Futa Pass

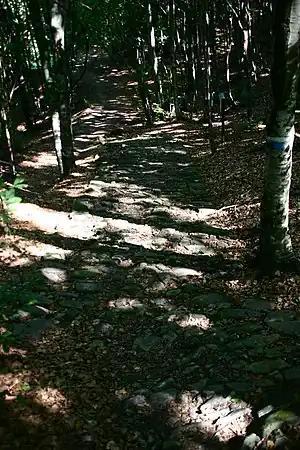
Roman road through Futa Pass

The Futa Pass or La Futa Pass is a pass in the Tuscan-Emilian Apennines, at an elevation of . It is located in the "comune" of Firenzuola, in the Metropolitan City of Florence. It separates the valleys of Mugello and of the Santerno River, and the Tuscan–Romagnol and Tuscan–Emilian Apennines. The nearby Raticosa pass, also within Firenzoula, is just a few kilometers away